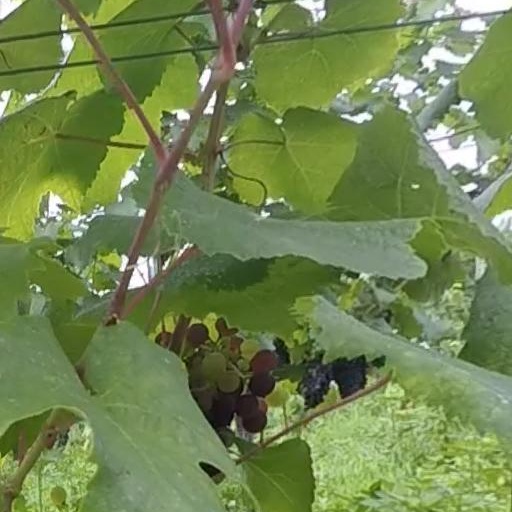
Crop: grape